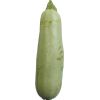
Label: zucchini